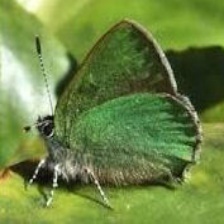
Species: GREEN HAIRSTREAK
Butterfly family (ImageNet category): lycaenid_butterfly